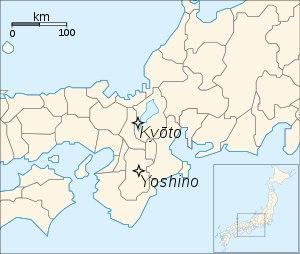
L'époque Nanboku-chō aussi appelée « période des cour du Nord et cour du Sud » ou « guerre entre les deux cours » s’étend de 1333 à 1392 au début de l'époque de Muromachi de l'histoire du Japon.
L'incident de Kan'ō, aussi appelé troubles de Kan'ō Kannō no juran, est une guerre civile qui se développe à partir des antagonismes entre le shogun Ashikaga Takauji et son frère Ashikaga Tadayoshi, qui divise et affaiblit le début du shogunat Ashikaga. Ces événements portent le nom Kan'ō d'après l'ère du Japon ou nengō proclamée par la Cour du Nord et qui désigne la période de 1350 à 1351 de l'époque Nanboku-chō de l'histoire du Japon. L'un des principaux effets de l'incident est la re-dynamisation de l'effort de guerre de la Cour du Sud en raison du flux de renégats de Kyoto qui suivent Tadayoshi vers la capitale du sud, Yoshino près de Nara.